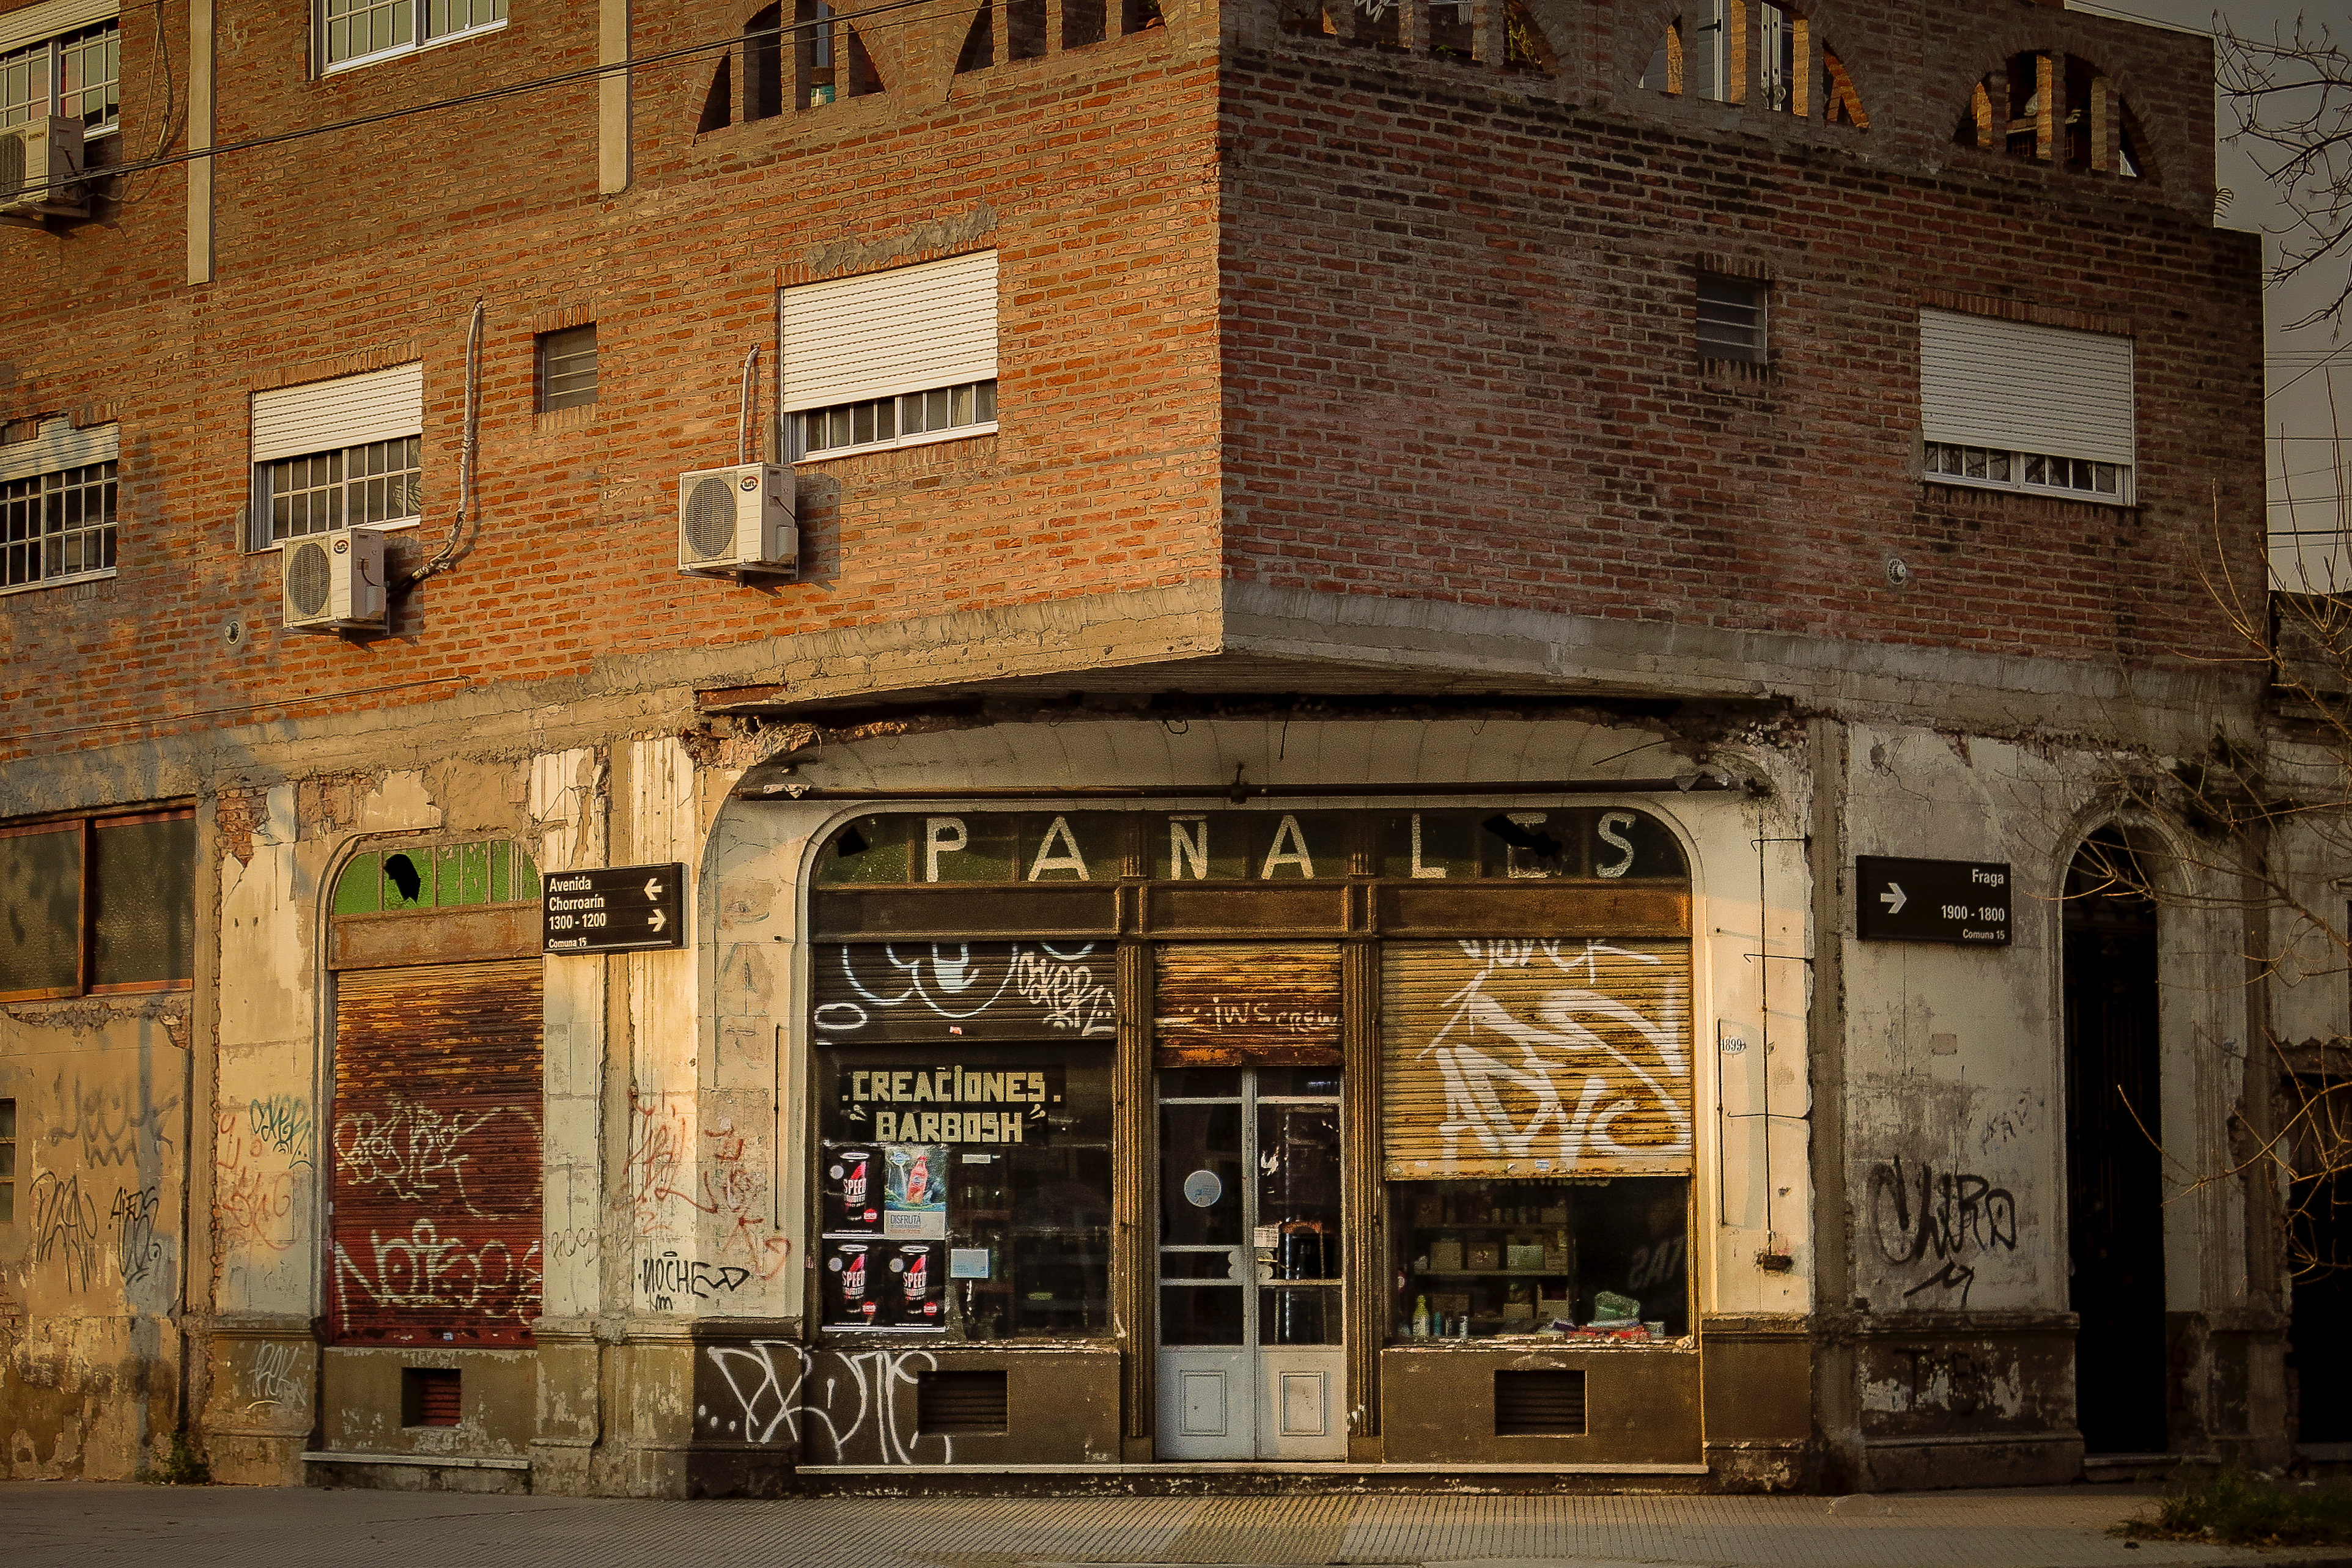
architecture, road, street, town, building, alley, city, wall, downtown, shop, facade, shutter, art, corner, infrastructure, history, neighbourhood, urban area, ancient history, human settlement, sotre